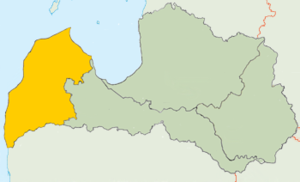
La Lettonie a émis entre 2016 et 2018 une série de quatre pièces de monnaie de 2 euros commémoratives sur le thème des régions administratives de la Lettonie.